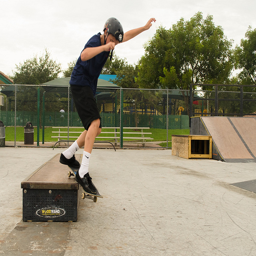
A man riding a skateboard on top of a wooden ramp.
A young man doing a trick on his skateboard.
A young man doing tricks on a skateboard.
A young man his trying to pull off a trick on his skateboard.
This boy is practicing beginning skills at the skateboard park.